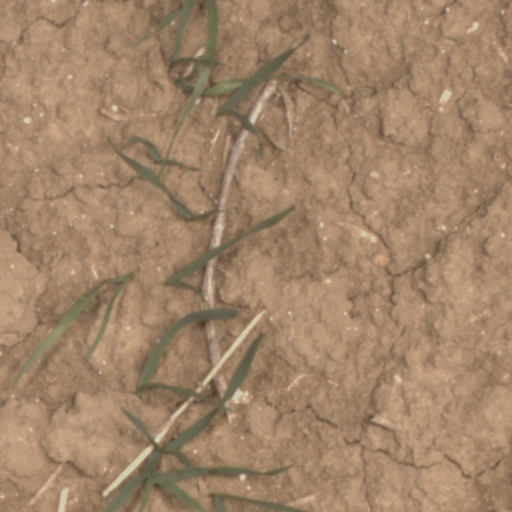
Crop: wheat